Centre-Est Region

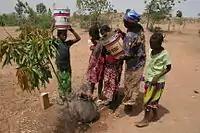
Mango farmers

As of 2007, there were of highways, of regional roads and of county roads. The first set of car traffic was 28, first set of two-wheeler traffic was 2,258 and the total classified road network was 941.